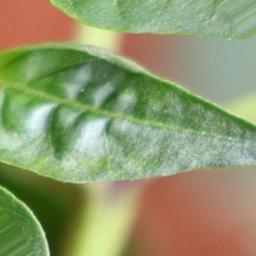
Label: mites_and_trips